List of Kat & Alfie: Redwater characters

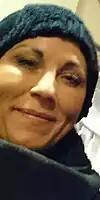
Jessie Wallace "(pictured)" plays Kathleen Moon.

Kathleen Moon is played by Jessie Wallace. The character originally appeared in the soap opera "EastEnders" from 2000 to 2005, and 2010 to 2016, in which she is usually called "Kat". The series of "Kat and Alfie: Redwater" was created because in "EastEnders", Kat and her husband Alfie (Shane Richie) had their marriage on track and needed more stories, and Kat had been "going round in a cycle of bad self-worth every few years, all down to the sexual abuse she suffered as a teenager from her Uncle Harry." It was decided that Kat should be shown as a survivor and move on to the next stage of her life, and she was taken back to "Kathleen", the child she was before she was abused. "Kat & Alfie: Redwater" follows Kat and Alfie as they arrive in the fictional Irish village of Redwater to "search for answers to some very big questions" and put their past behind them. In some of Kat's final "EastEnders" episodes, she discovers that she gave birth to a son, Luke, after she passed out during the birth of her daughter Zoe Slater (Michelle Ryan); Luke was adopted by a family in Ireland without Kat knowing he existed. Kat's sister Belinda Peacock (Carli Norris) recalls a time the family (minus Kat) went to Redwater and they conclude that Luke must be there. Treadwell-Collins confirmed that "the discovery that Kat has a secret son will [...] ultimately lead to the Moons realising that the answers to so many questions lie across the sea in Ireland." Director Jesper W. Nielsen said the series is "About how one woman's search for a lost child opens Pandora's box; revealing the terrible lies and secrets in the little village of Redwater". "Redwater" writer Matthew Graham said, "Kathleen Moon is an unwitting bomb in "Redwater" and creating the debris from her explosive arrival is what drew me to this project." He also said: "Everything [Kathleen] does comes out of the fact she doesn't think much of herself. So, her humour and her in-your-face qualities all come out of a place of insecurity. She doesn't think she's good enough. That's what I use when I'm writing Kat."